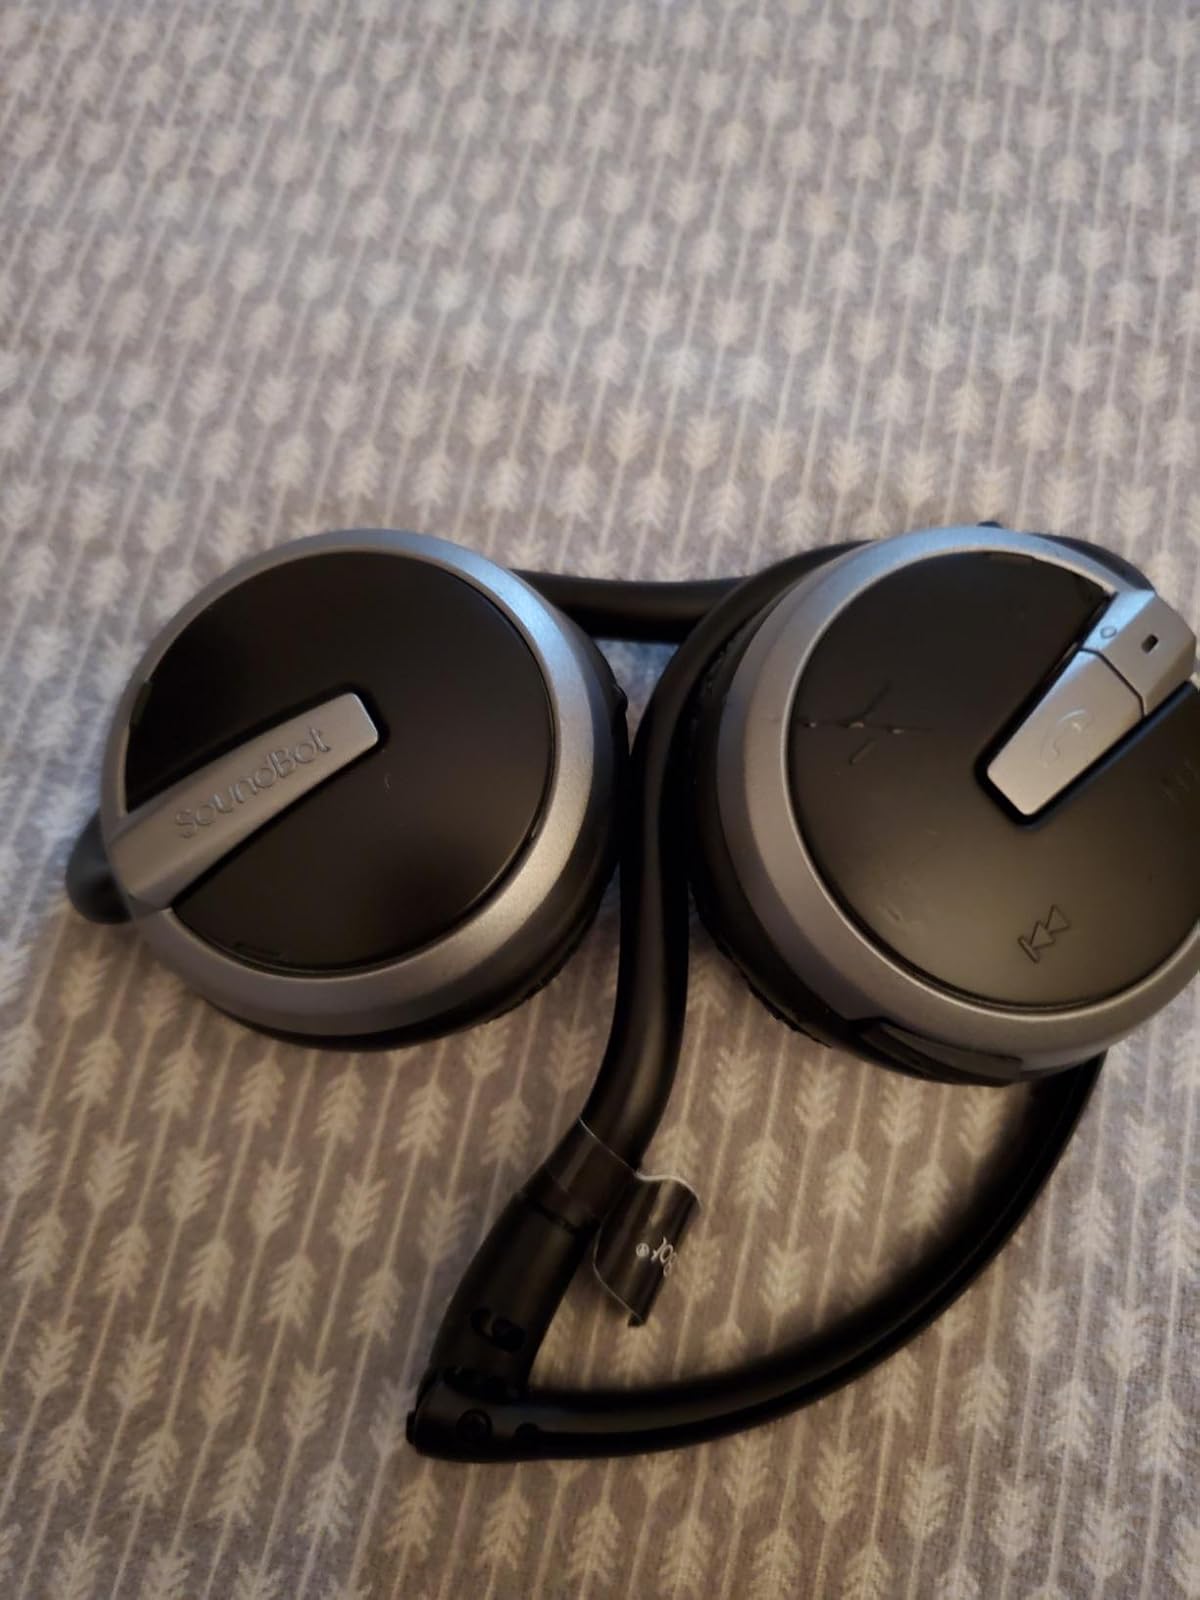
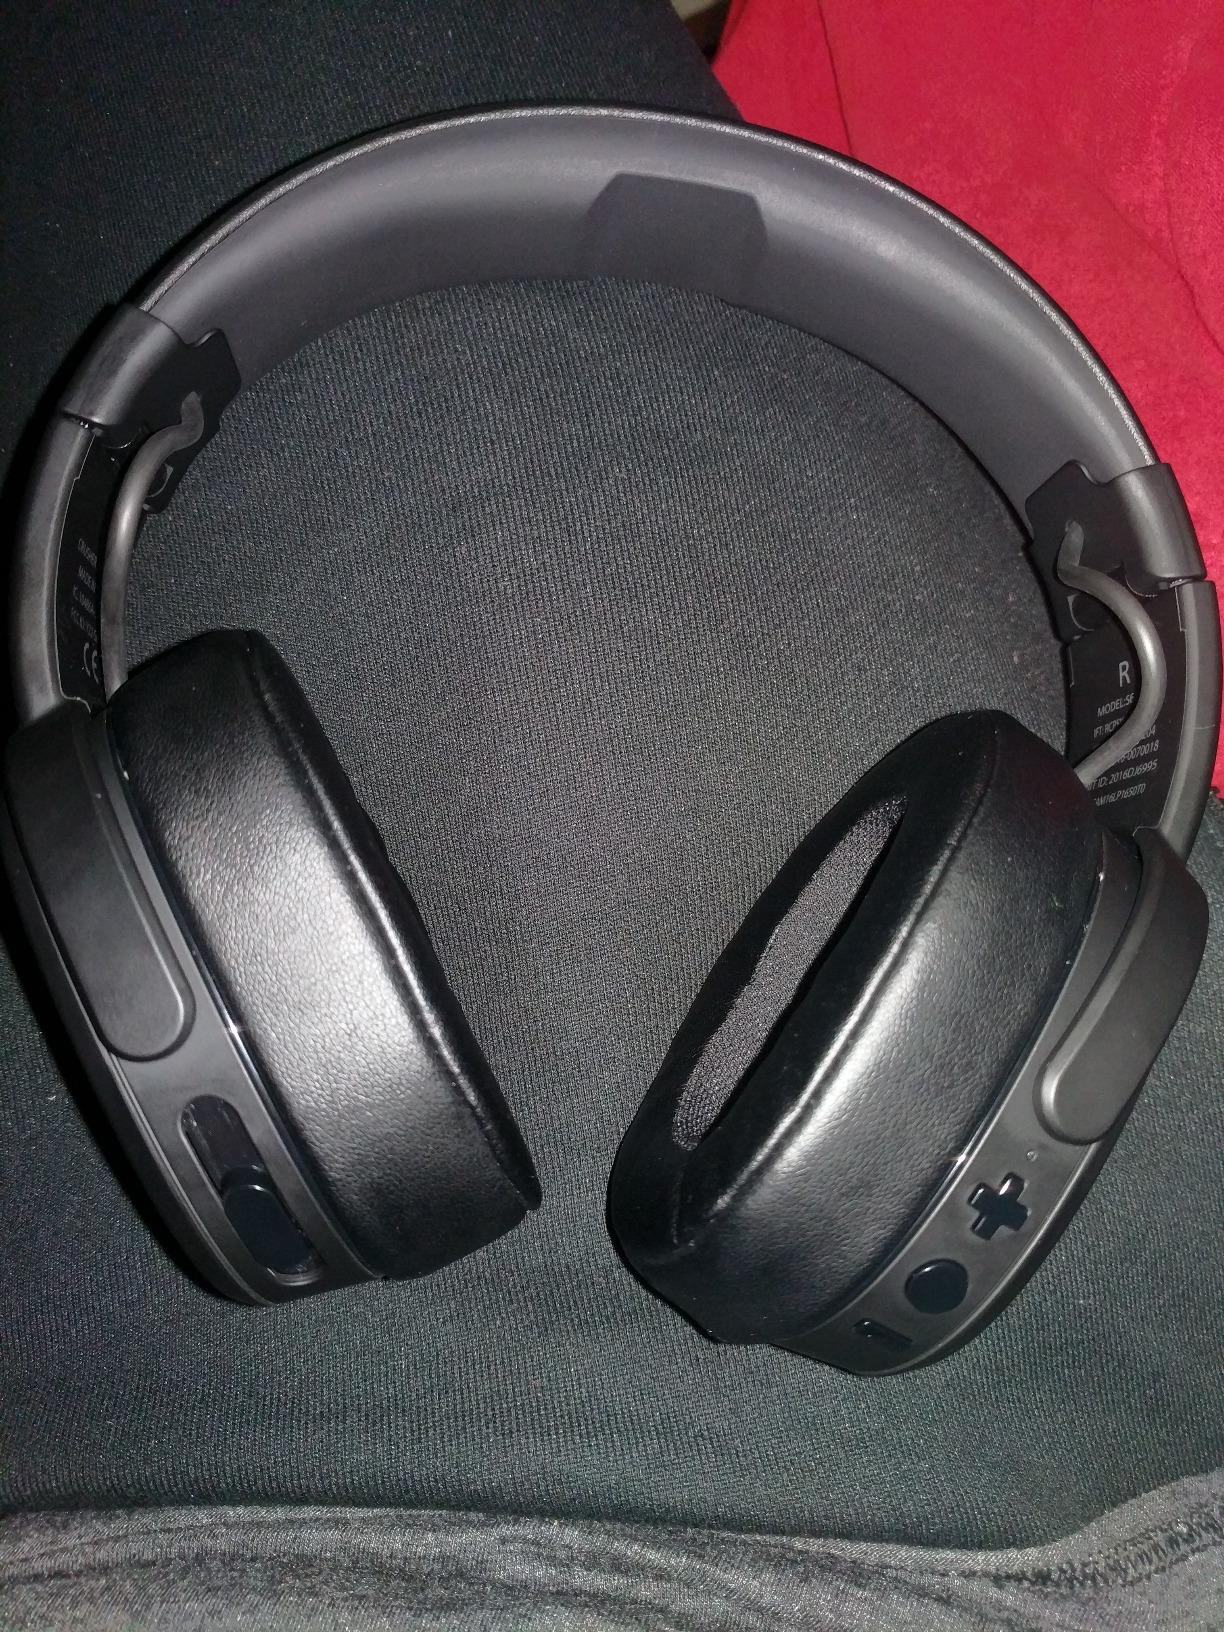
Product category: headphones
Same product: no